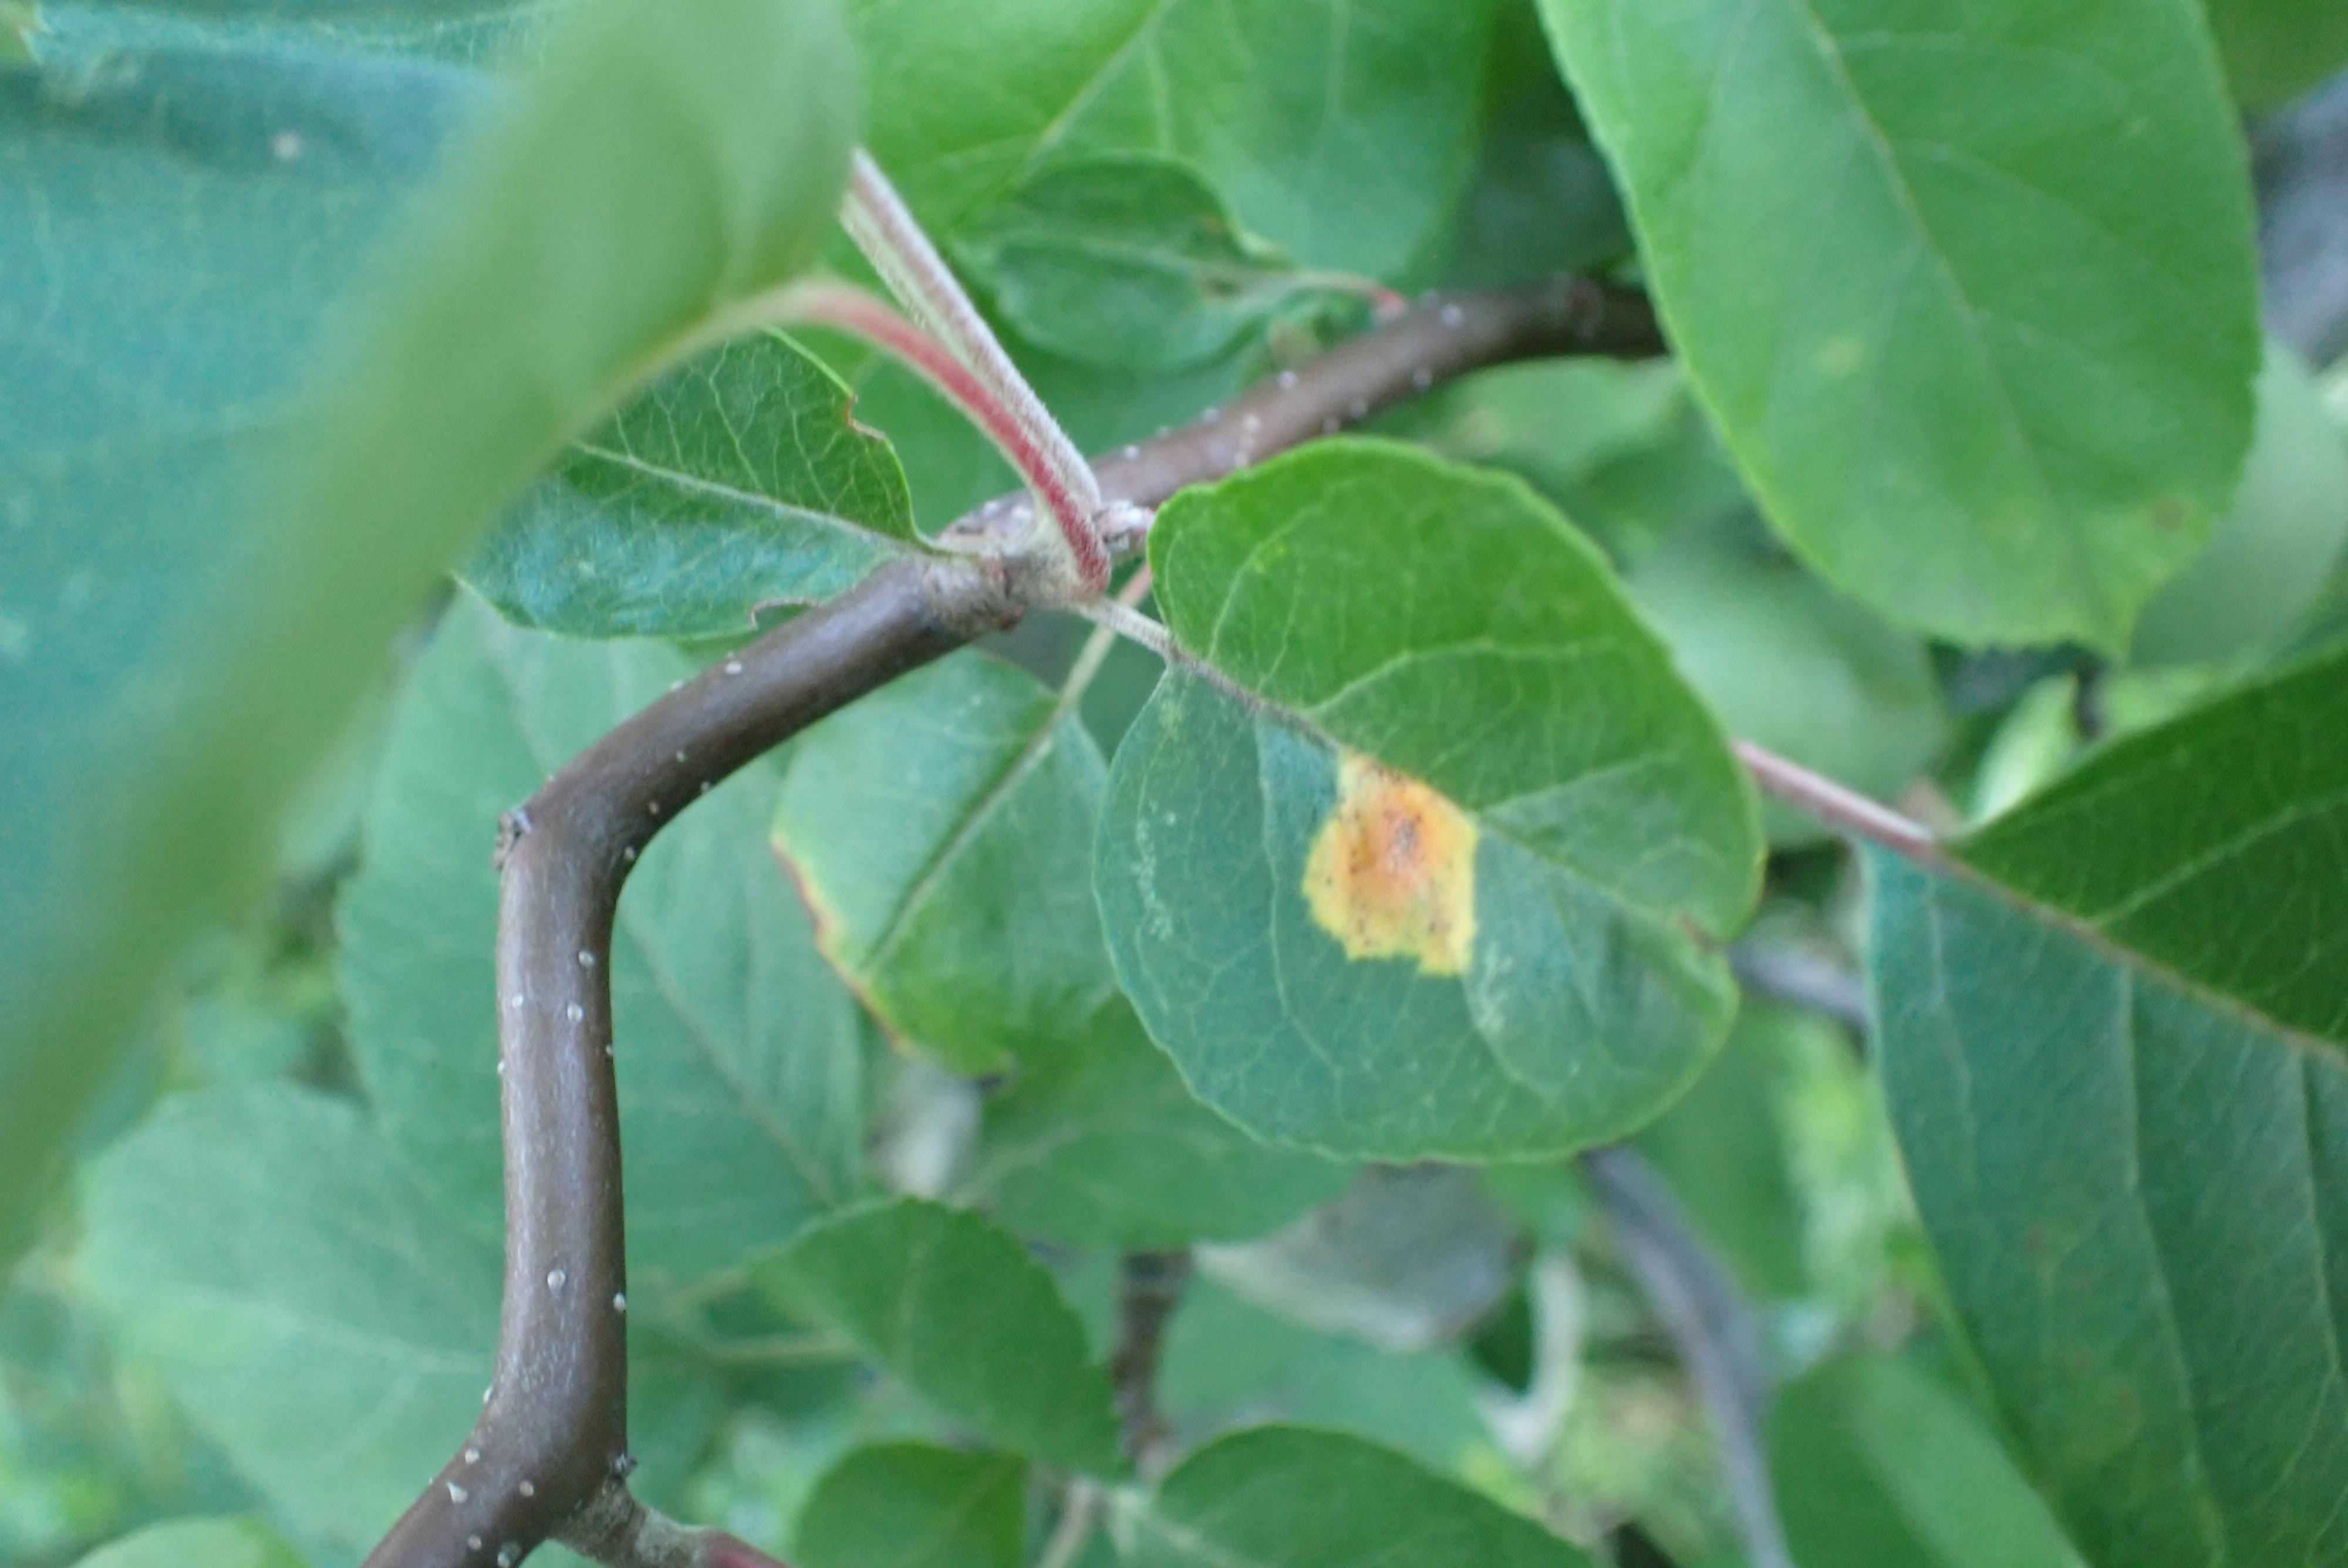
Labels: rust